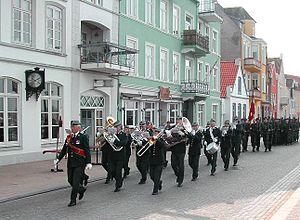
Une marche, qu'elle soit militaire, dansante ou circonstancielle, est un genre musical au rythme régulièrement cadencé, permettant de régler ou d'accompagner le déplacement d'un cortège lors d'une procession, d'un défilé ou d'une parade.